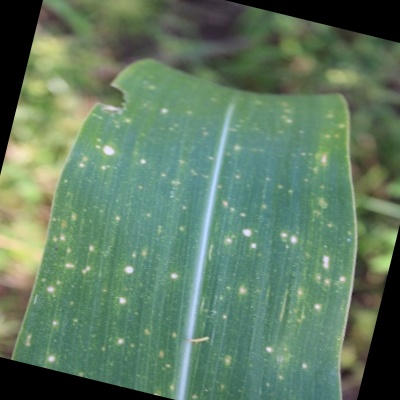
Label: Corn_(Maize)___Leaf_Spot